Travelin' On (film)

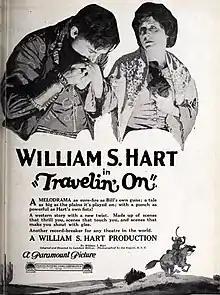
Advertisement

Travelin' On is a 1922 American silent Western film directed by Lambert Hillyer, written by William S. Hart and Lambert Hillyer, and starring William S. Hart, James Farley, Ethel Grey Terry, Brinsley Shaw, Mary Jane Irving, Bob Kortman, and Willis Marks. It was released on March 5, 1922, by Paramount Pictures. A copy of the film is in the Library of Congress.